Air Development Squadron 51 (JMSDF)

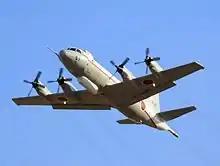
UP-3C Orion (2017)

Later in 1981 the squadron received Lockheed P-3C Orion aircraft, and in 1983 the Iwakuni detachment was disbanded. In 1989 the squadron received Sikorsky MH-53E aircraft and in 1991 it received SH-60J aircraft. In 1995 it received a UP-3C for equipment testing.